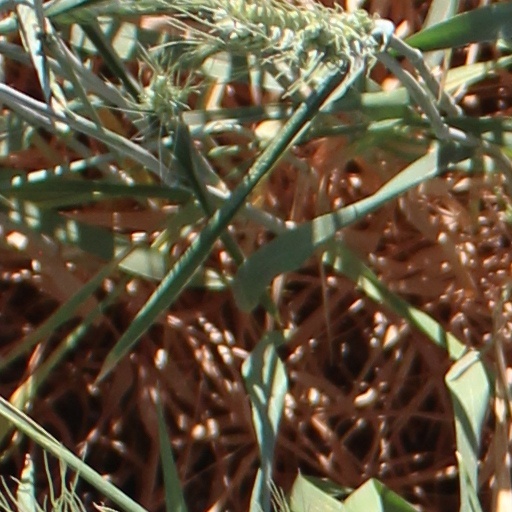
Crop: wheat